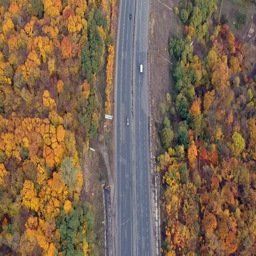
aerial autumn view near the road with cars .